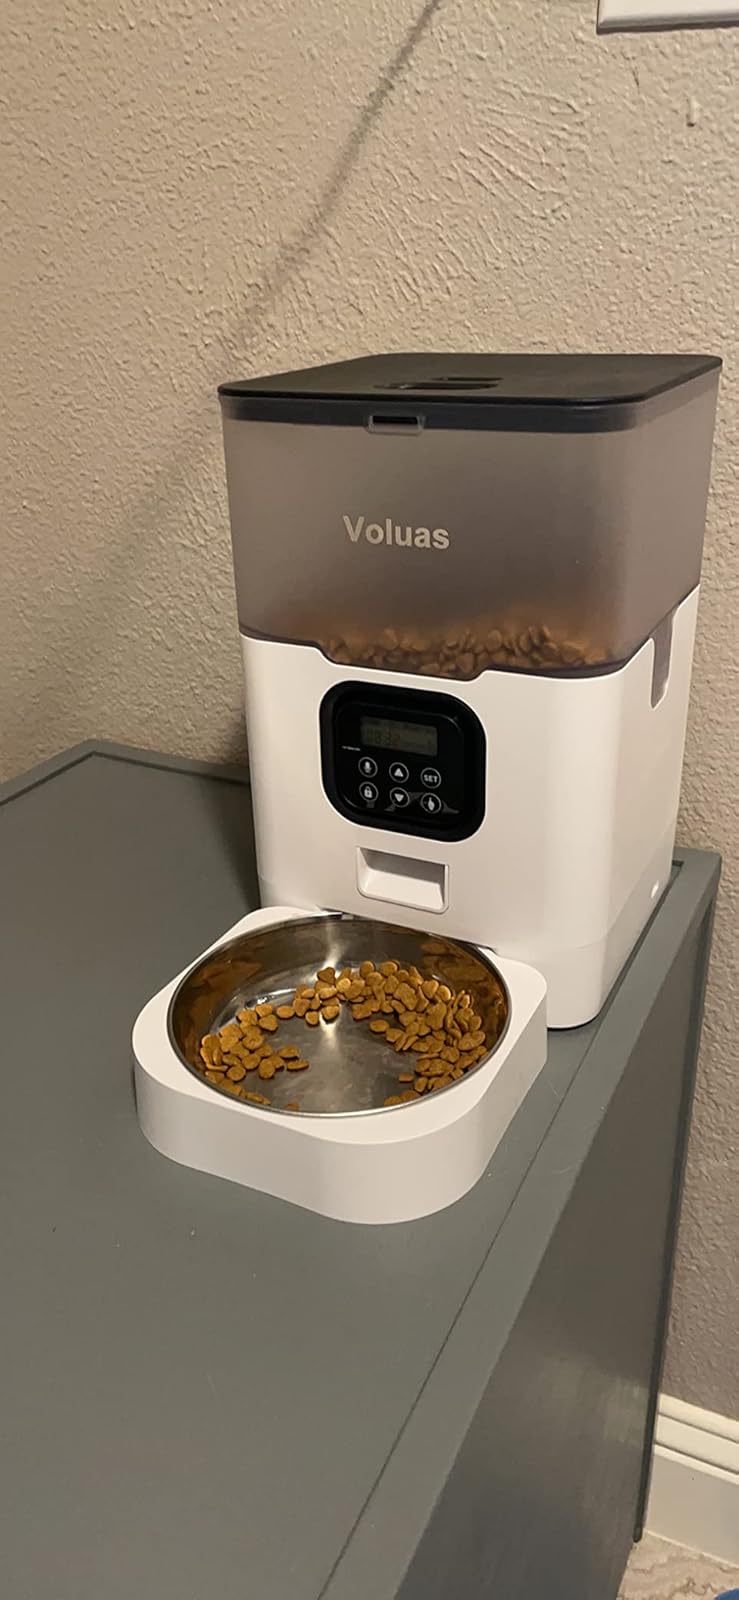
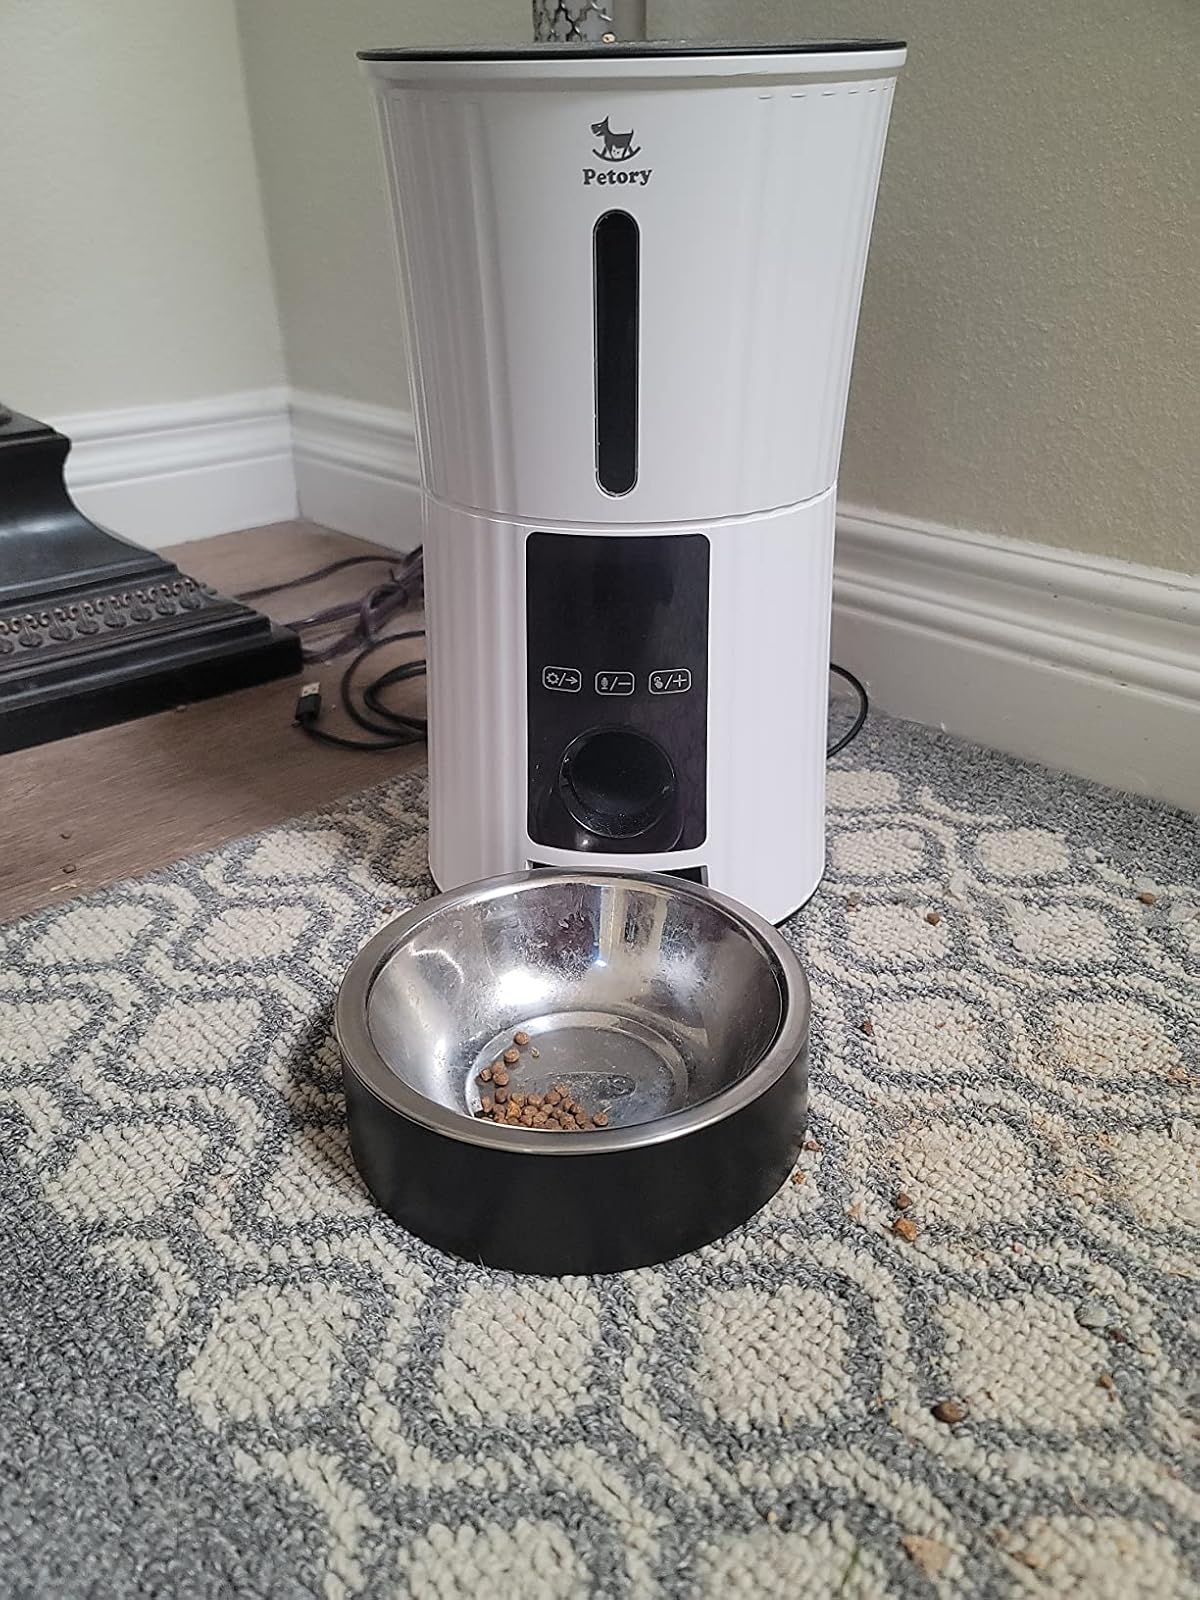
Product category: items_feeder
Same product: no